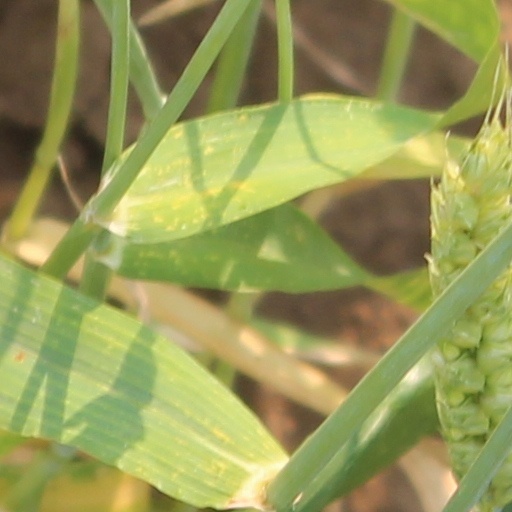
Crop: wheat